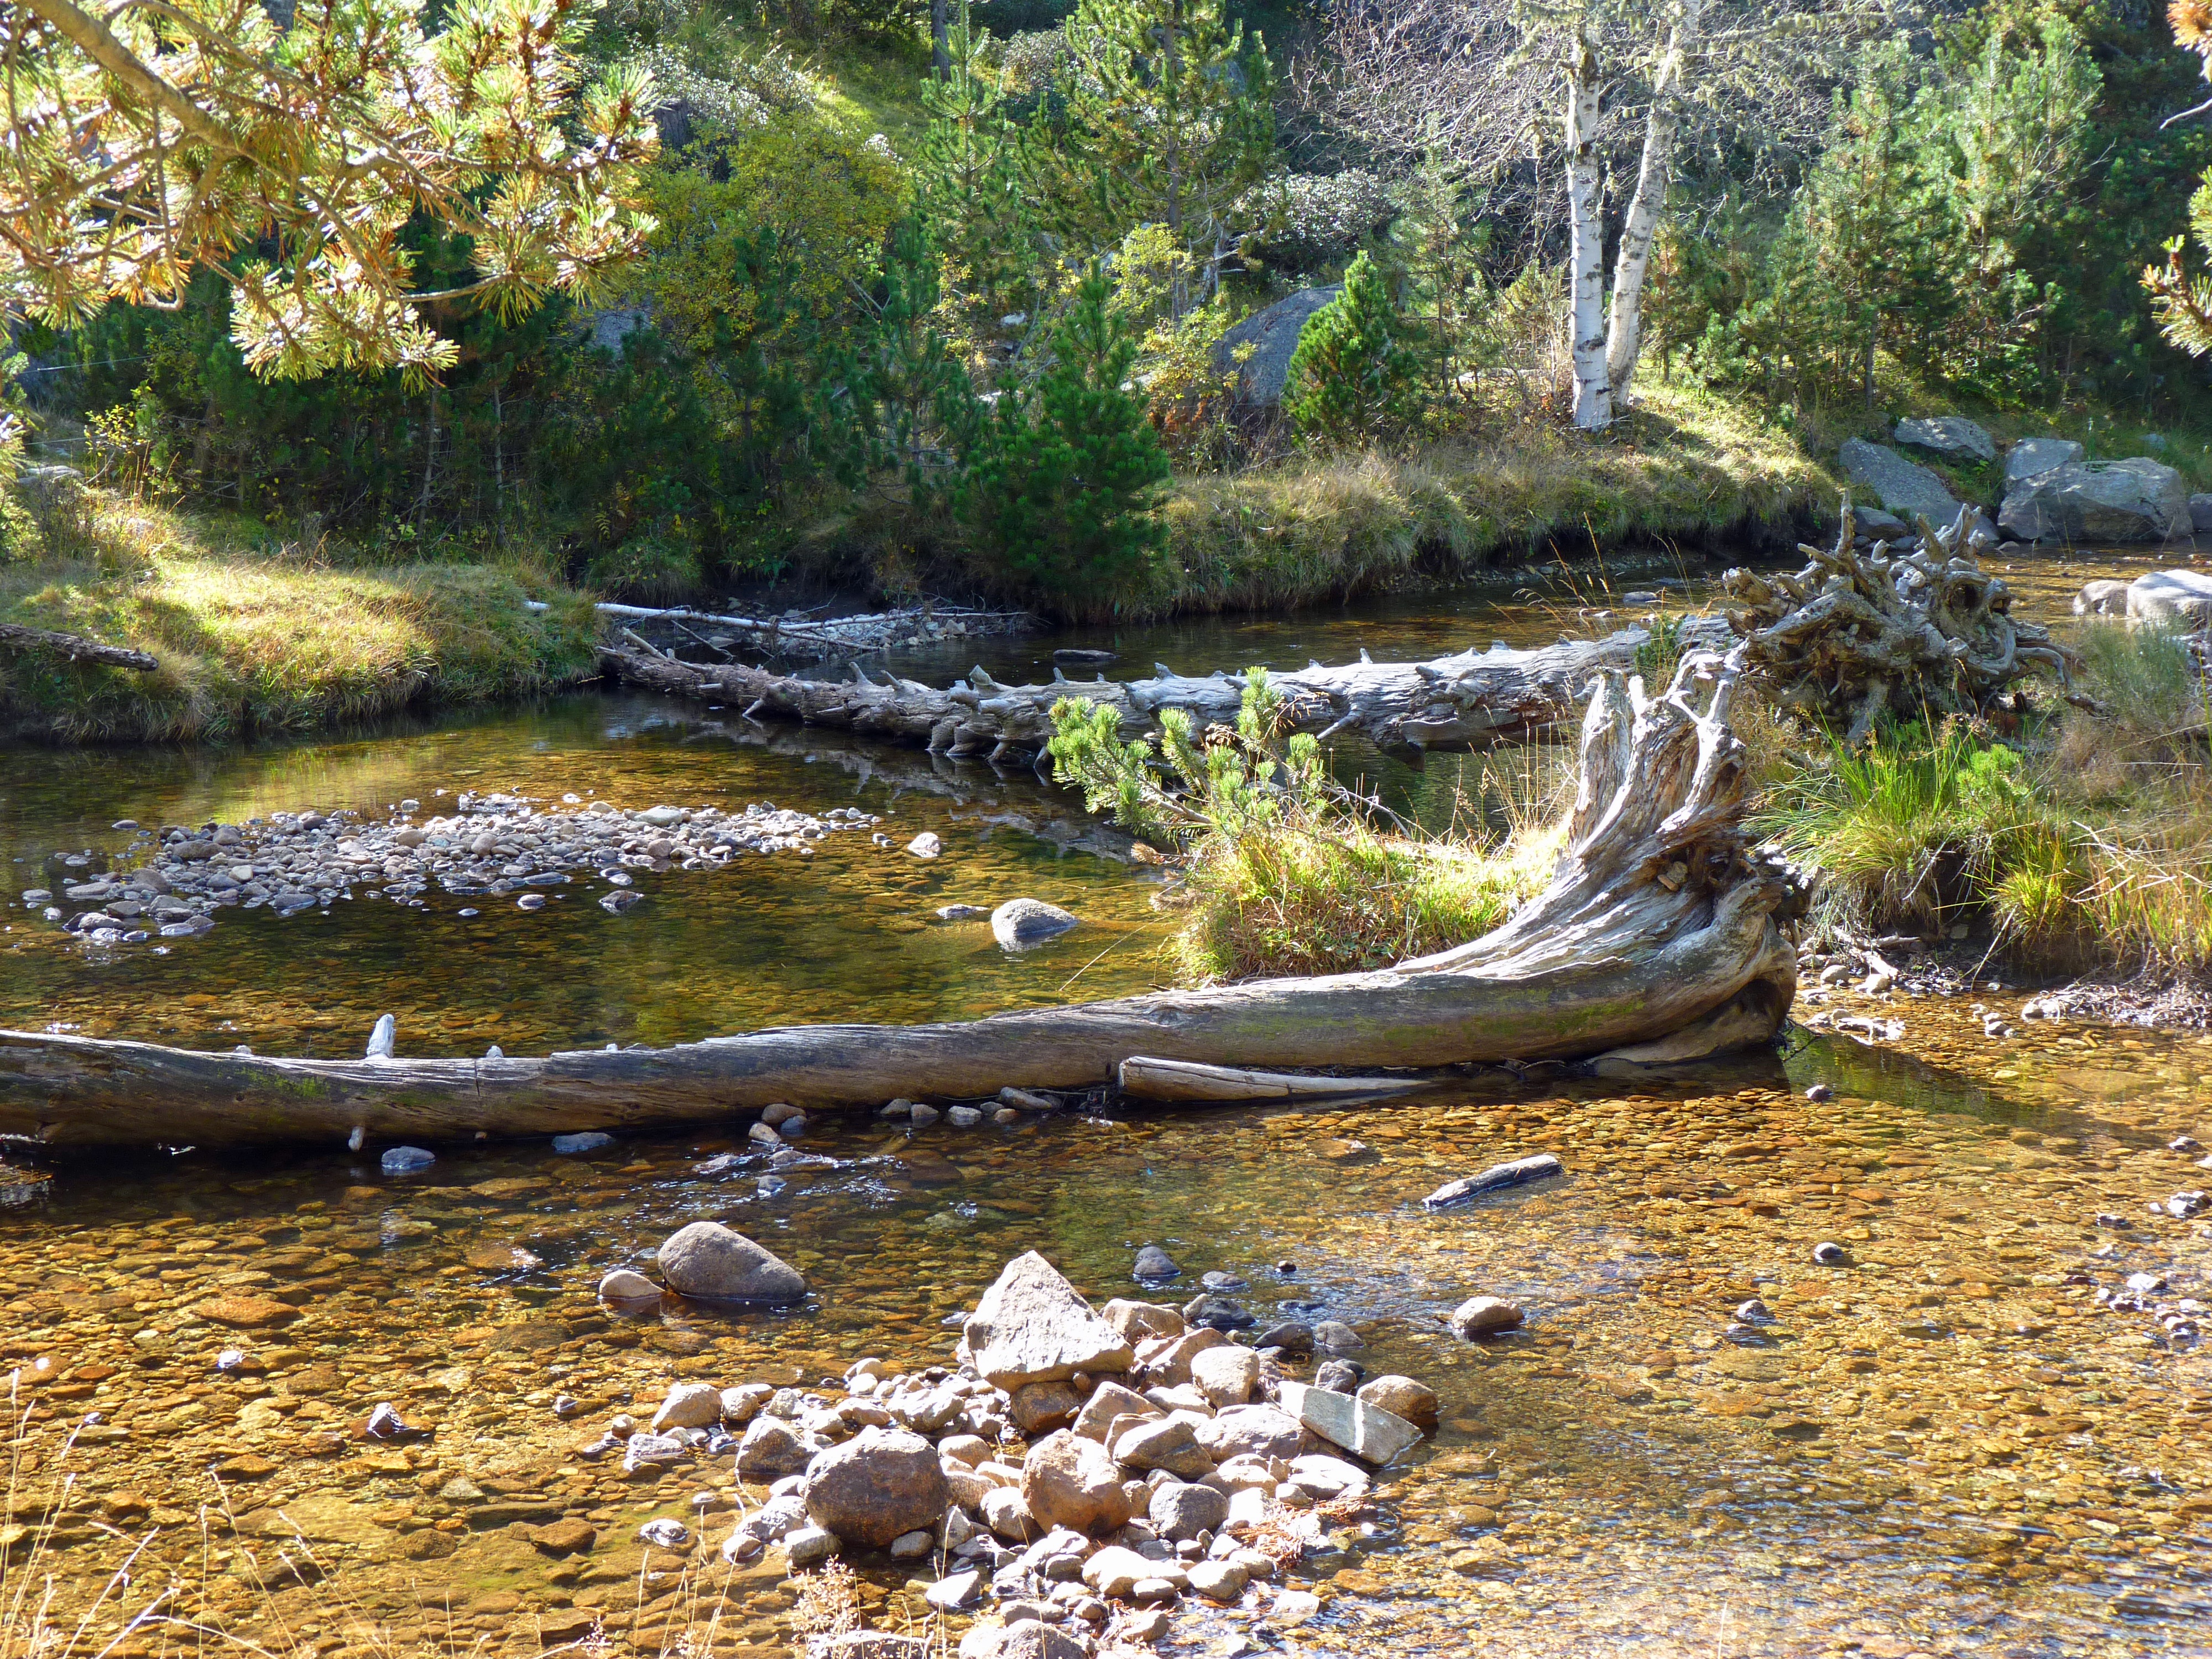
tree, water, nature, forest, wilderness, mountain, plant, leaf, flower, river, pond, france, wildlife, stream, autumn, rapid, botany, body of water, wetland, woodland, habitat, water feature, water courses, water's edge